Yell Sound

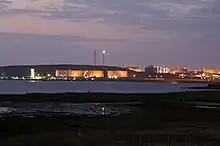
Sullom Voe oil terminal at dusk

The northern part of the sound provides fishing grounds for haddock, herring and crabs. The inner sound has commercial scallop beds and various fish and shellfish farms. The profusion of seaweeds including wrack ("Fucus serratus") and tangle ("Laminaria digitata") was briefly exploited for commercial purposes. Between 1870 and the end of the nineteenth century, several hundred tons of kelp used in the production of iodine and bromine were exported annually from Unst, Yell and the mainland shores of Yell Sound. The many small fires burning along the shores apparently made a lasting impression on visitors.